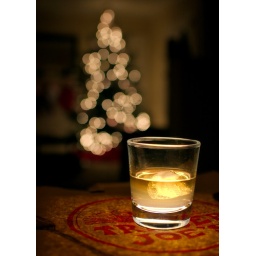
Full CTO gel on mini light table under Trader Joe bag (for fluorescent correction)